Pintle injector

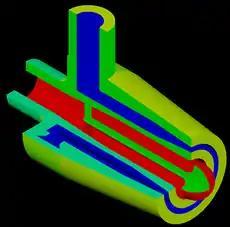
Fuel in red, oxidizer in blue

The pintle injector is a type of propellant injector for a bipropellant rocket engine. Like any other injector, its purpose is to ensure appropriate flow rate and intermixing of the propellants as they are forcibly injected under high pressure into the combustion chamber, so that an efficient and controlled combustion process can happen.